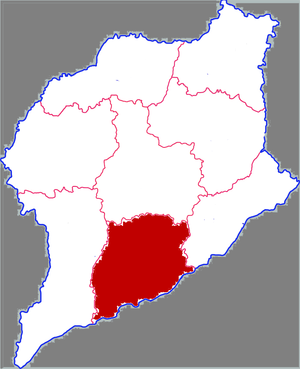
Le xian de Yanggu est un district administratif de la province du Shandong en Chine. Il est placé sous la juridiction de la ville-préfecture de Liaocheng.